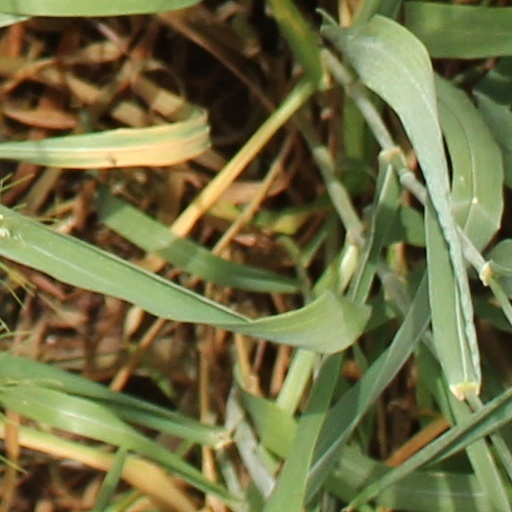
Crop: wheat